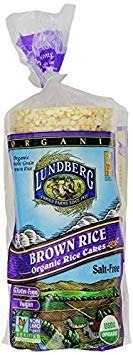
Item Name: Lundberg Organic Brown Rice Cake, Unsalted, 8.5-Ounce Units (Pack of 12) ( Value Bulk Multi-pack)36
Value: 102.0
Unit: Ounce

Price: 21.56